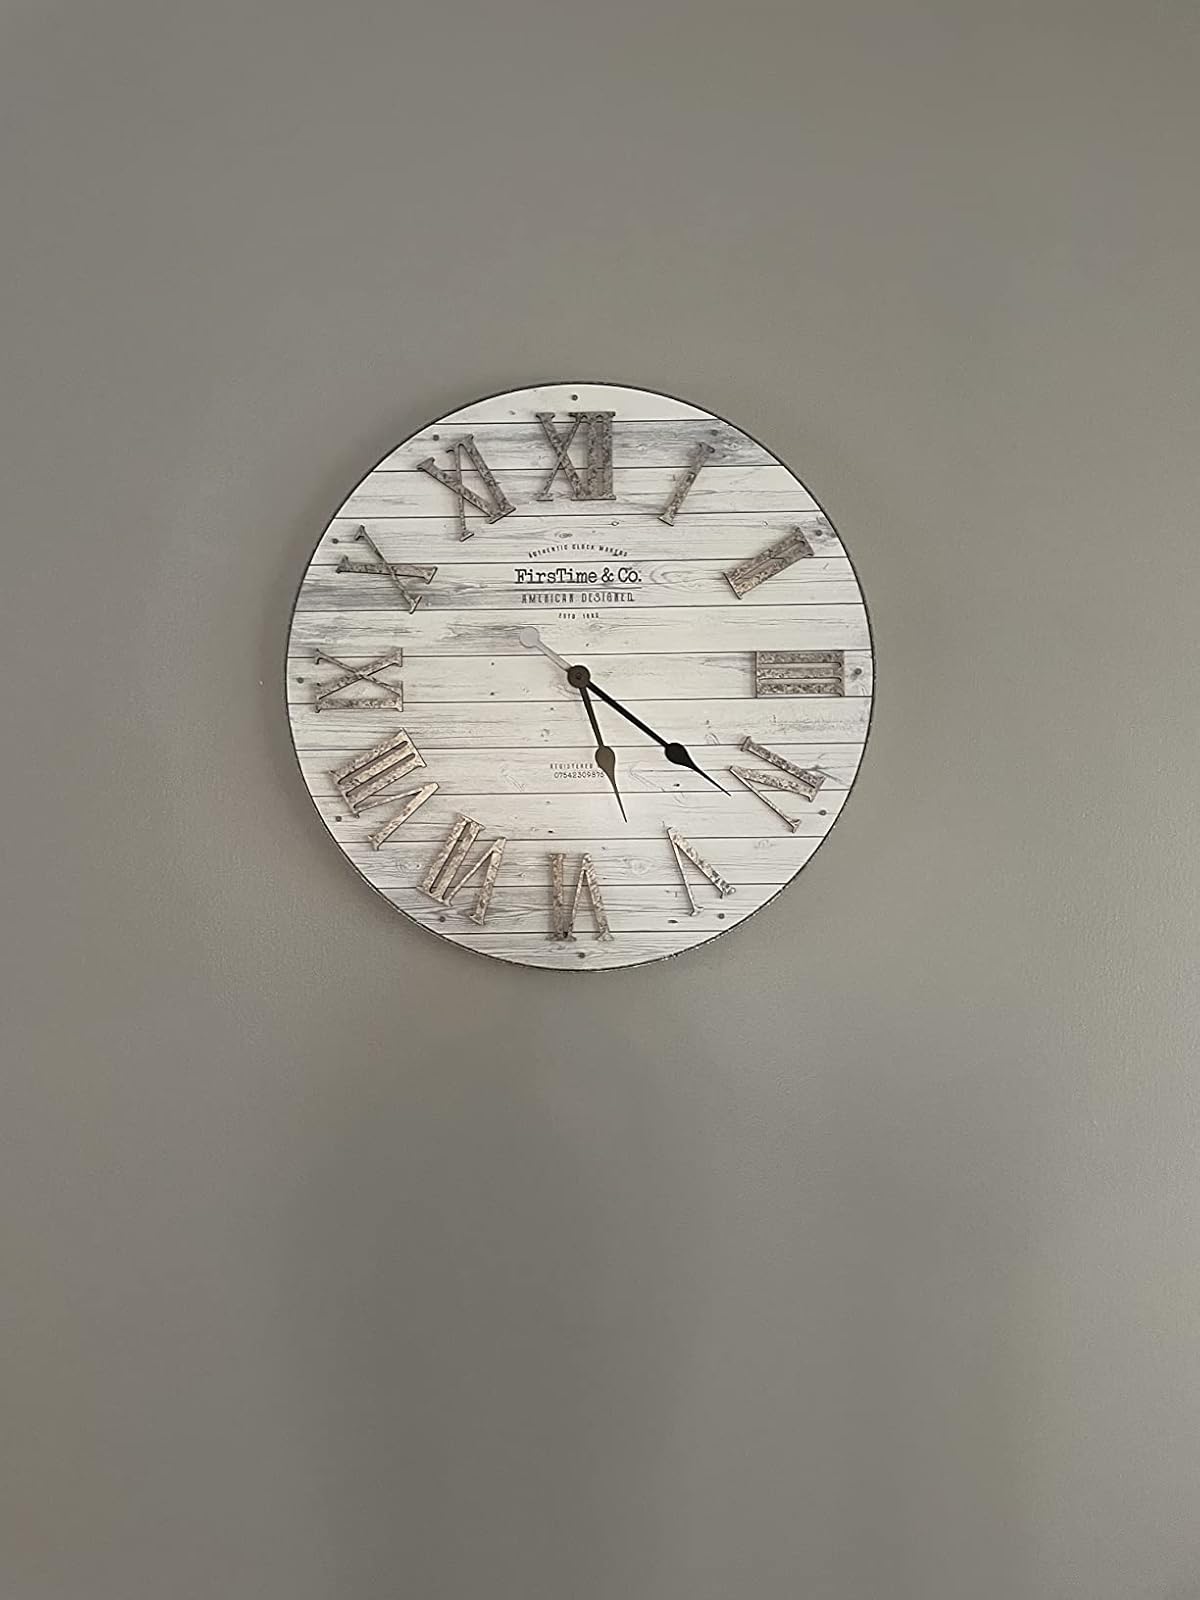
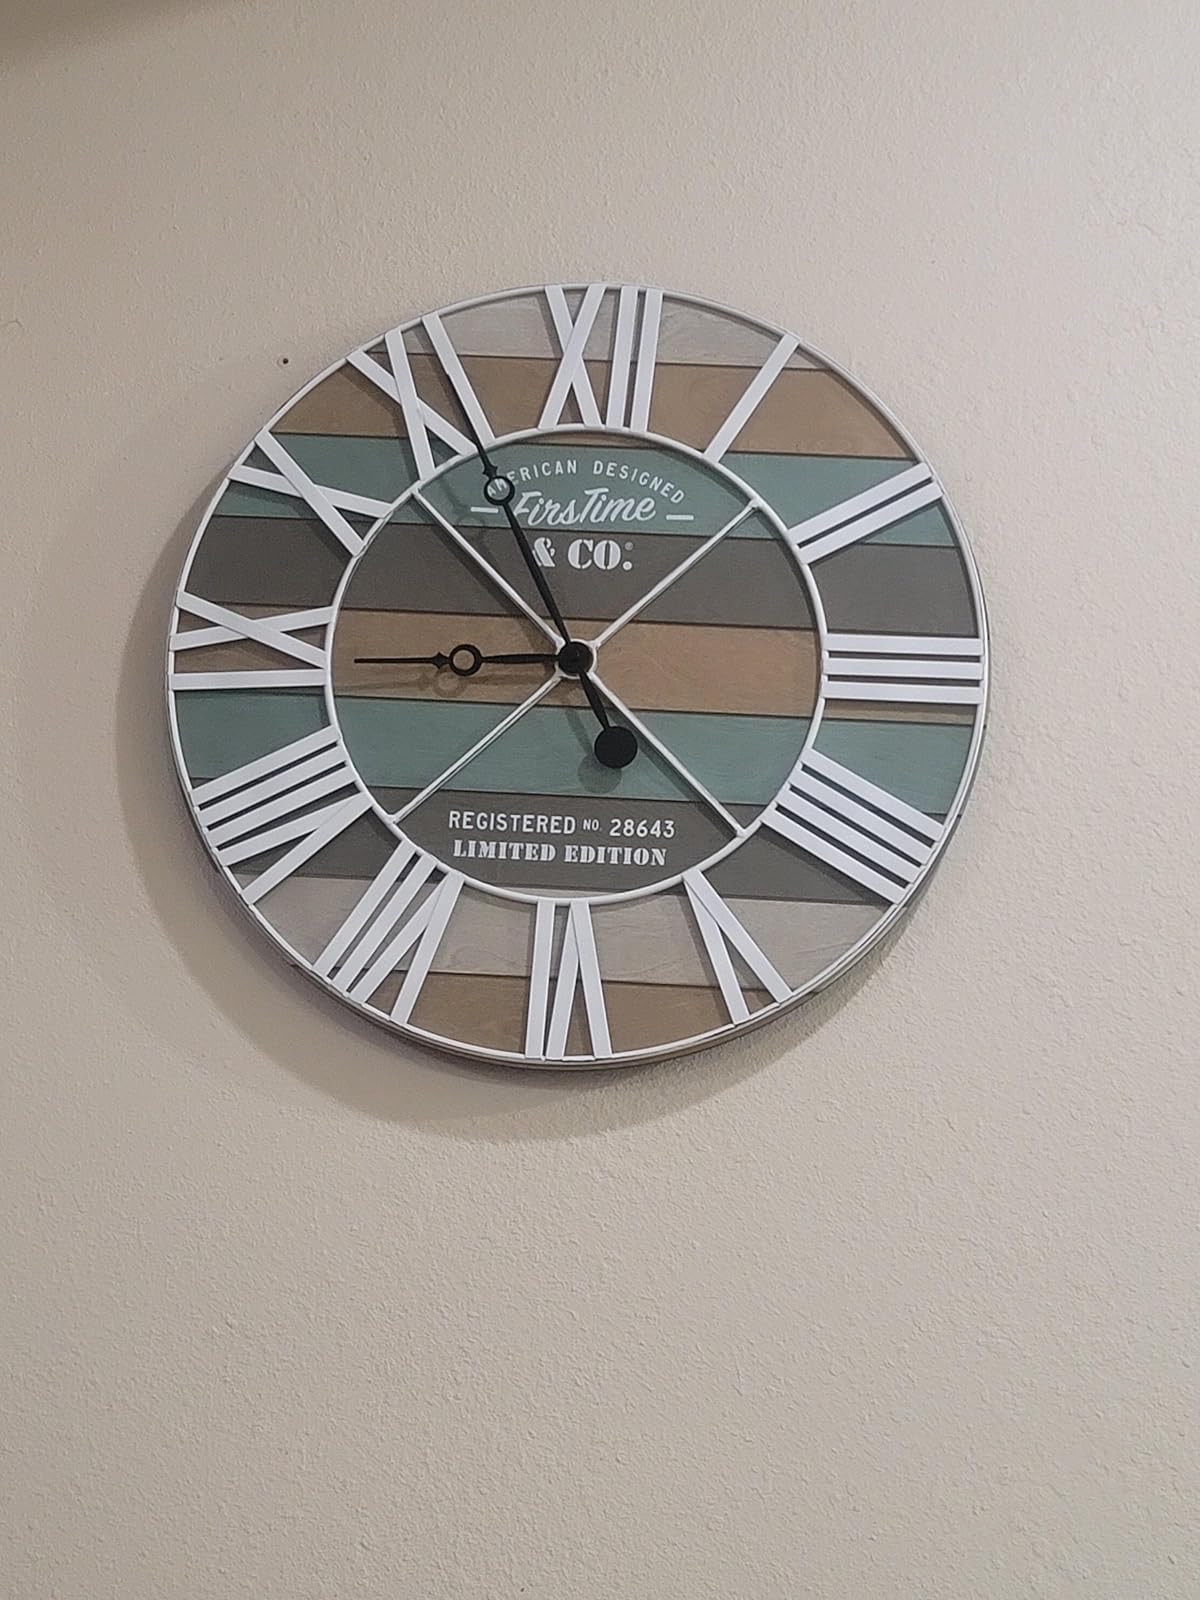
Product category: clock
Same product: no